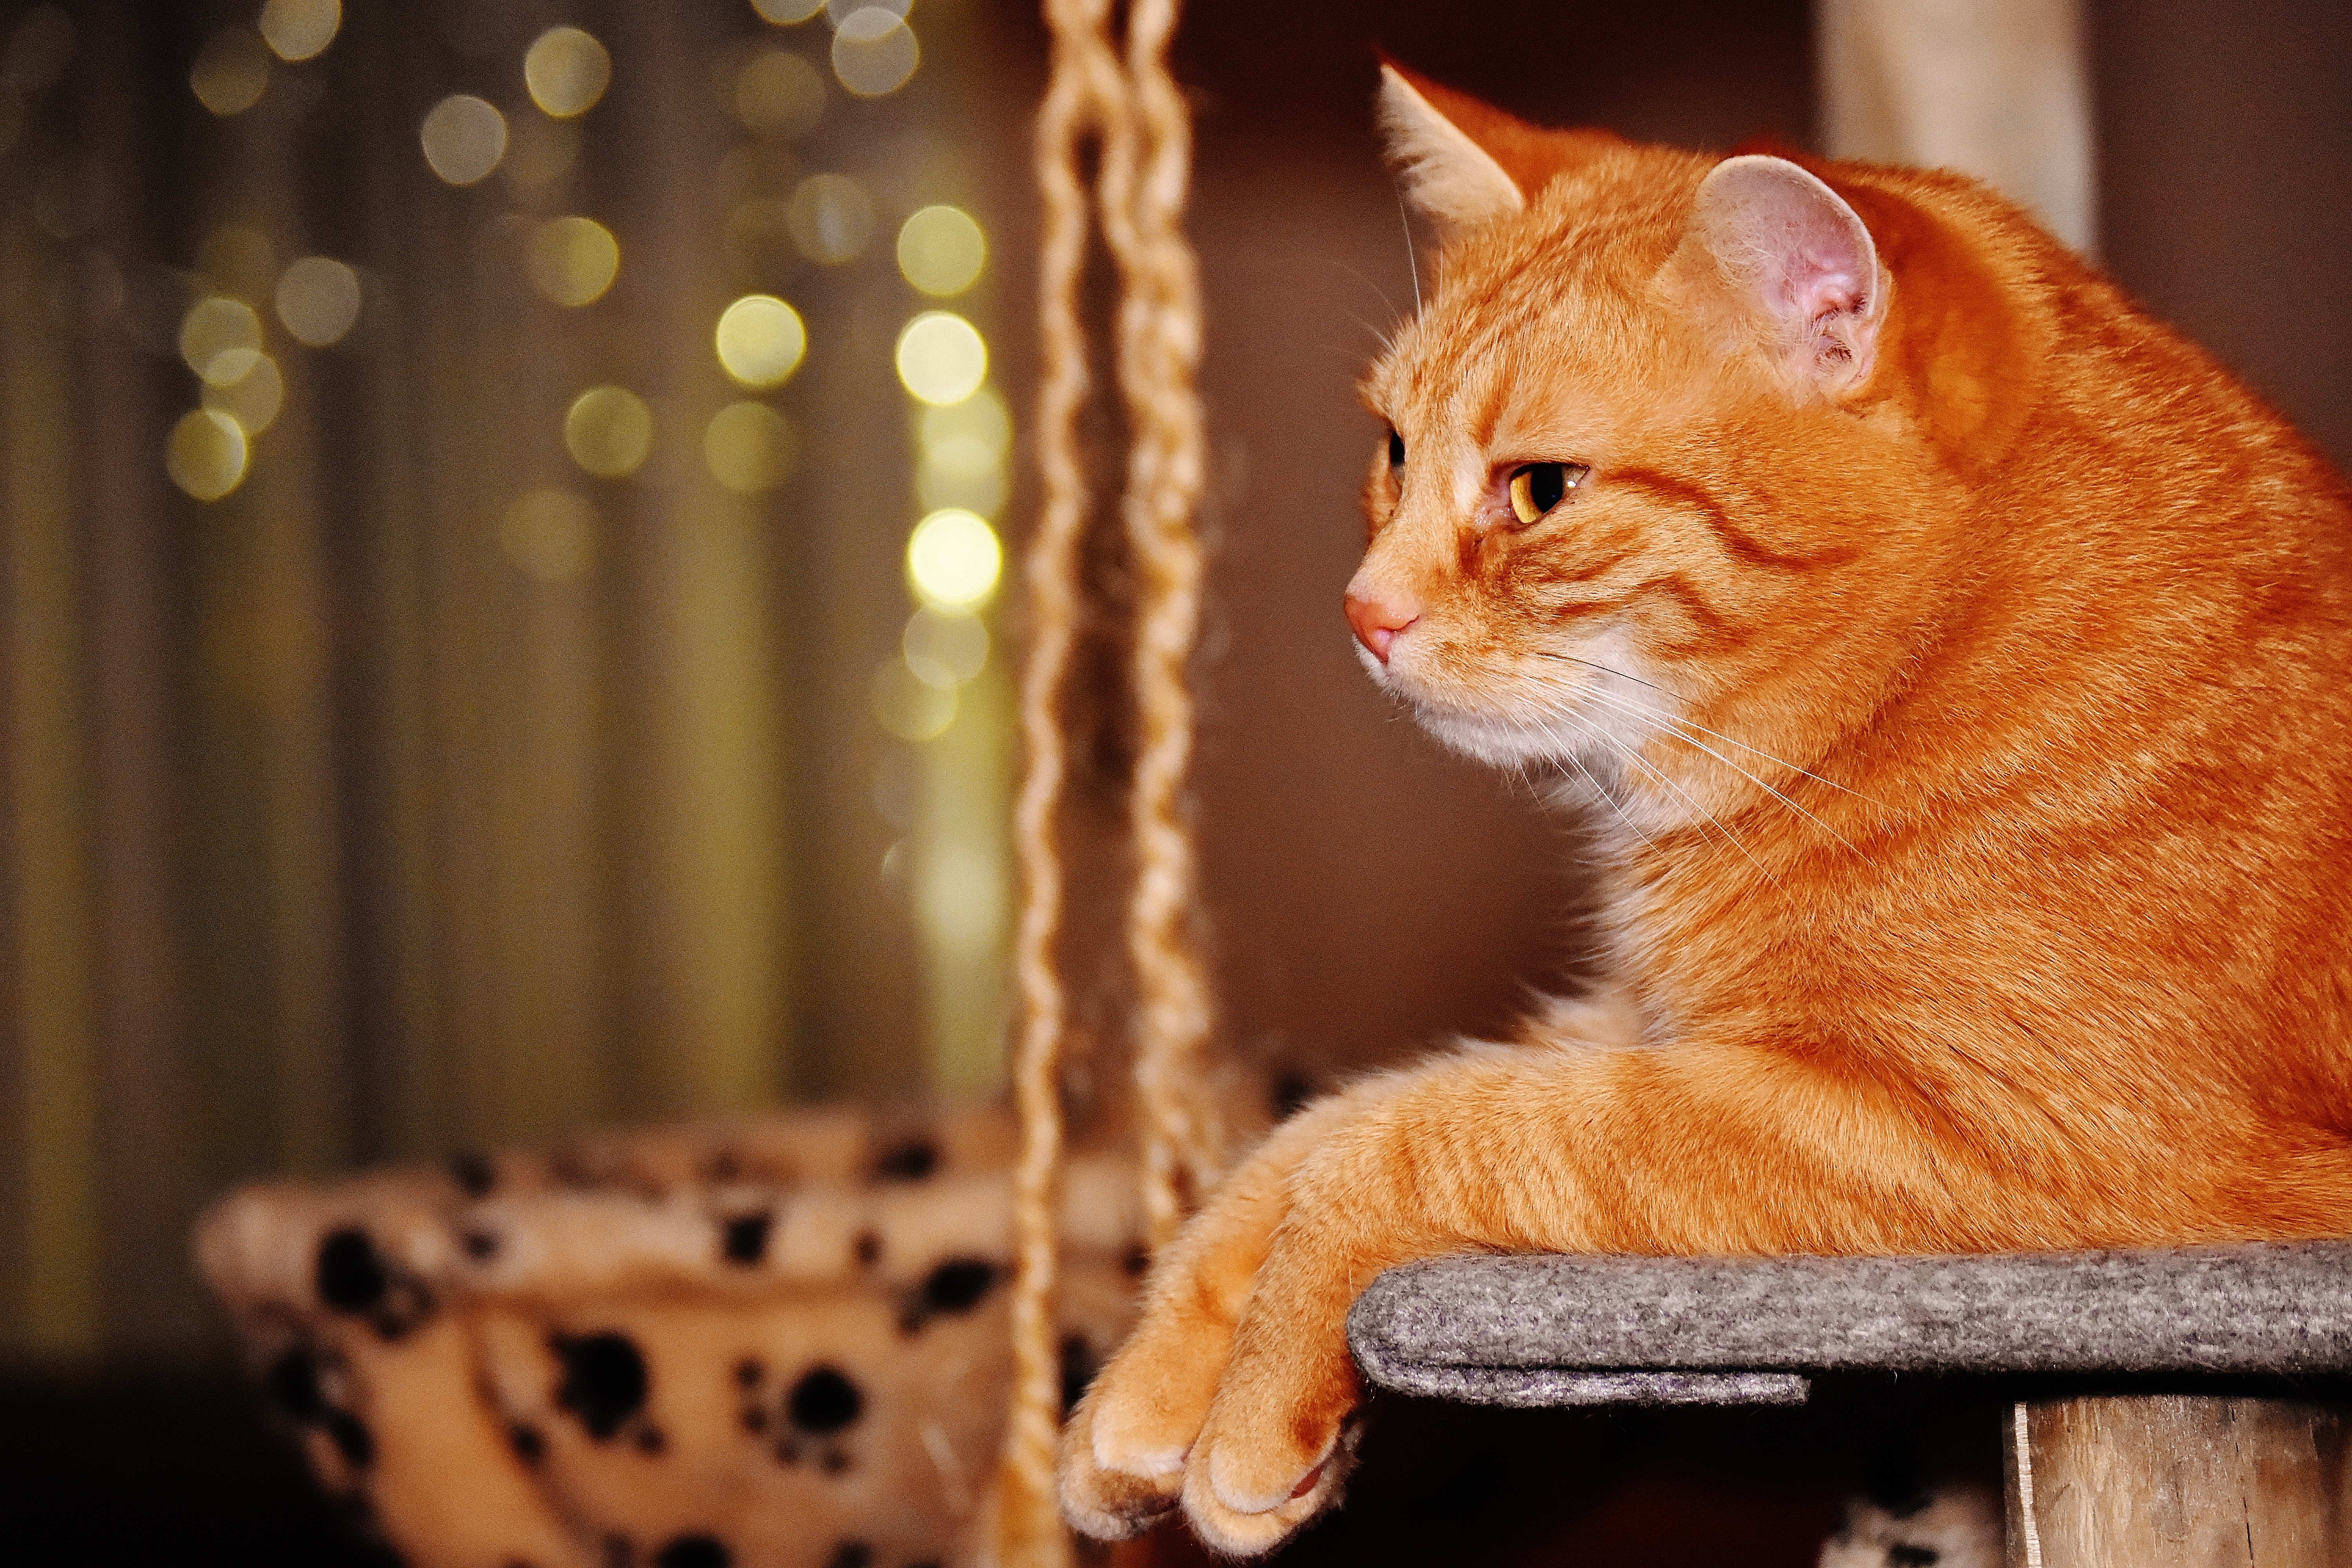
sweet, animal, cute, pet, fur, red, kitten, cat, mammal, playful, nose, whiskers, tiger, adidas, vertebrate, funny, cuddly, animal world, domestic cat, mackerel, cat face, young cat, red mackerel tabby, red cat, cat's eyes, bengal, small to medium sized cats, cat like mammal